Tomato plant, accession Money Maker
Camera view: bottom (45 deg); turntable rotation: 210 degrees
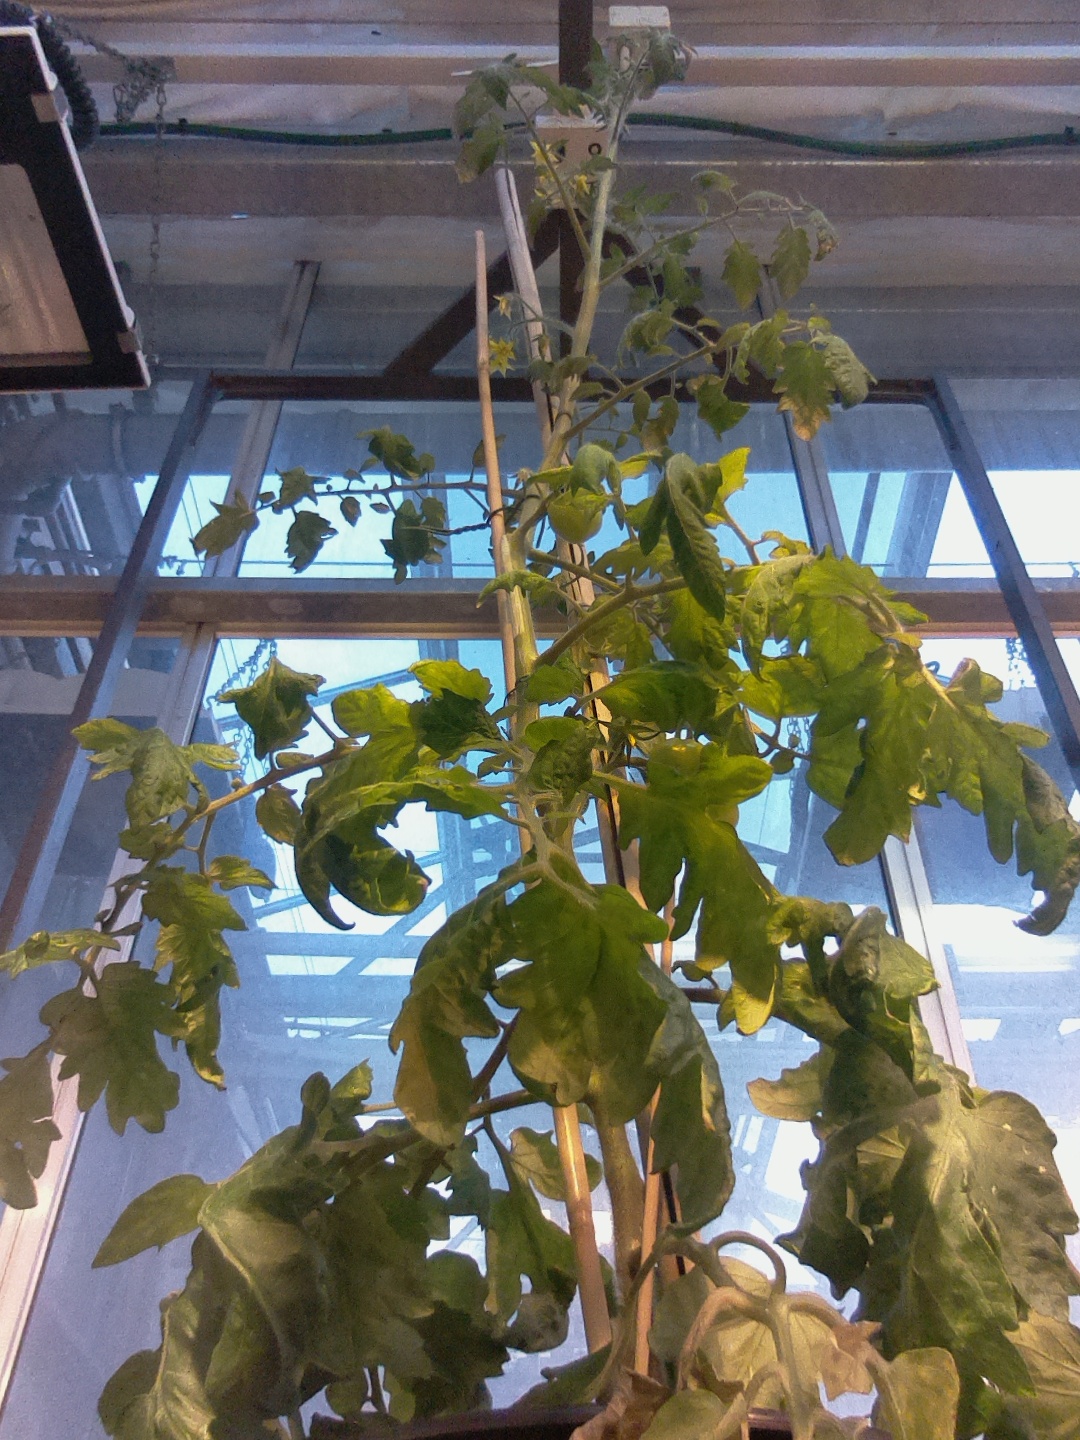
BBCH growth stage 72: 20%-30% of final fruit size